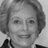
Emotion: happy